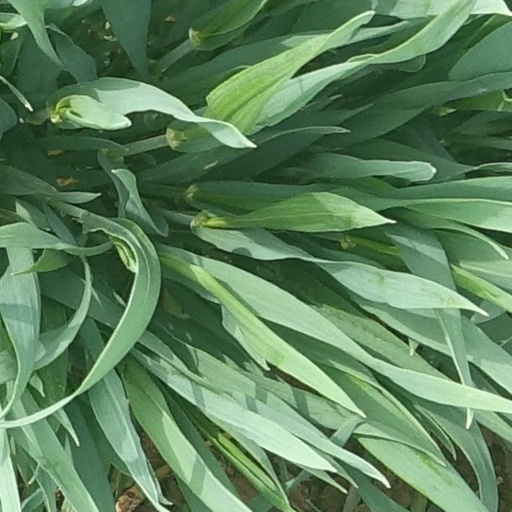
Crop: wheat